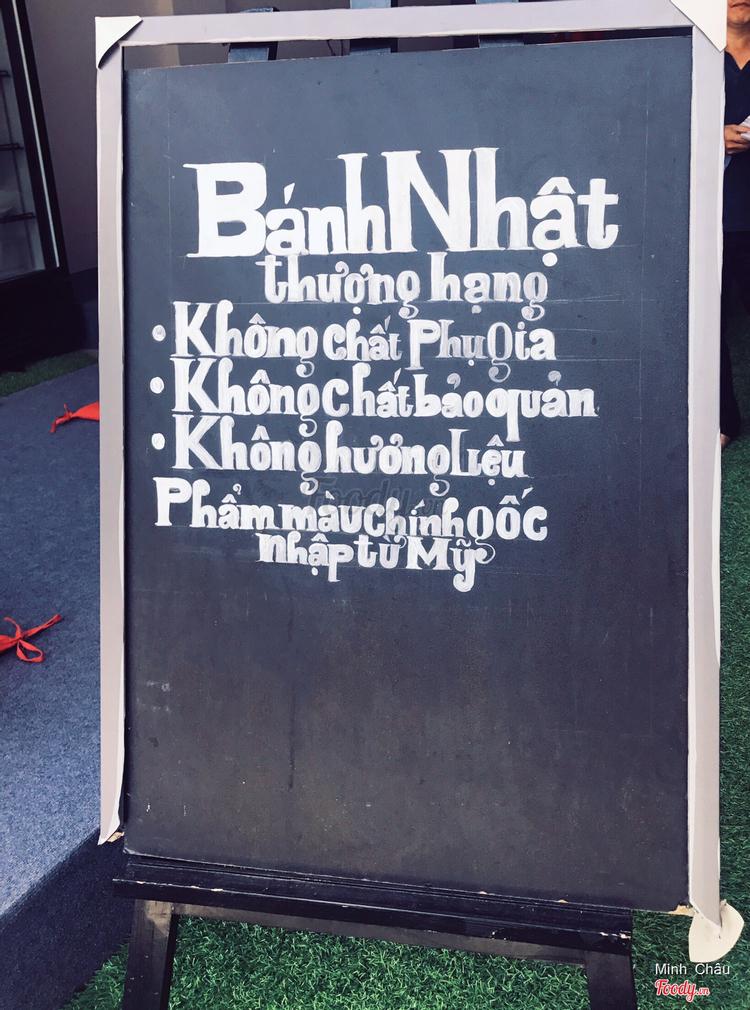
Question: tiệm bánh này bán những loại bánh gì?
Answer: bánh nhật